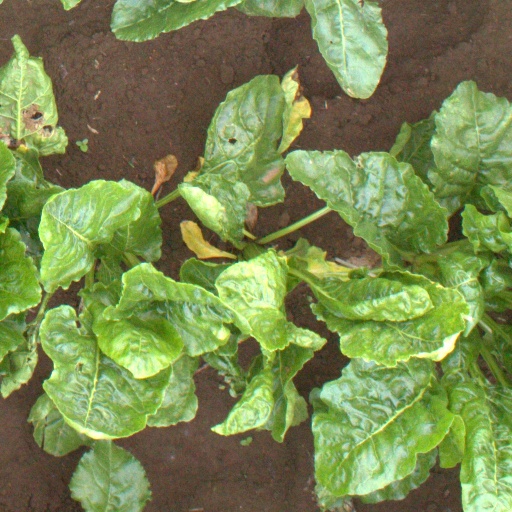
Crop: sugar beet